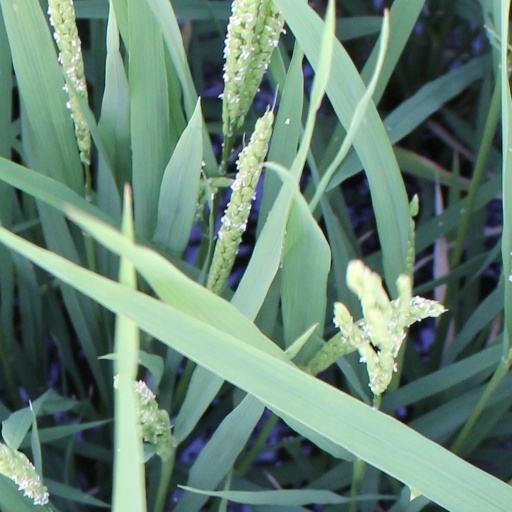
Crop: rice